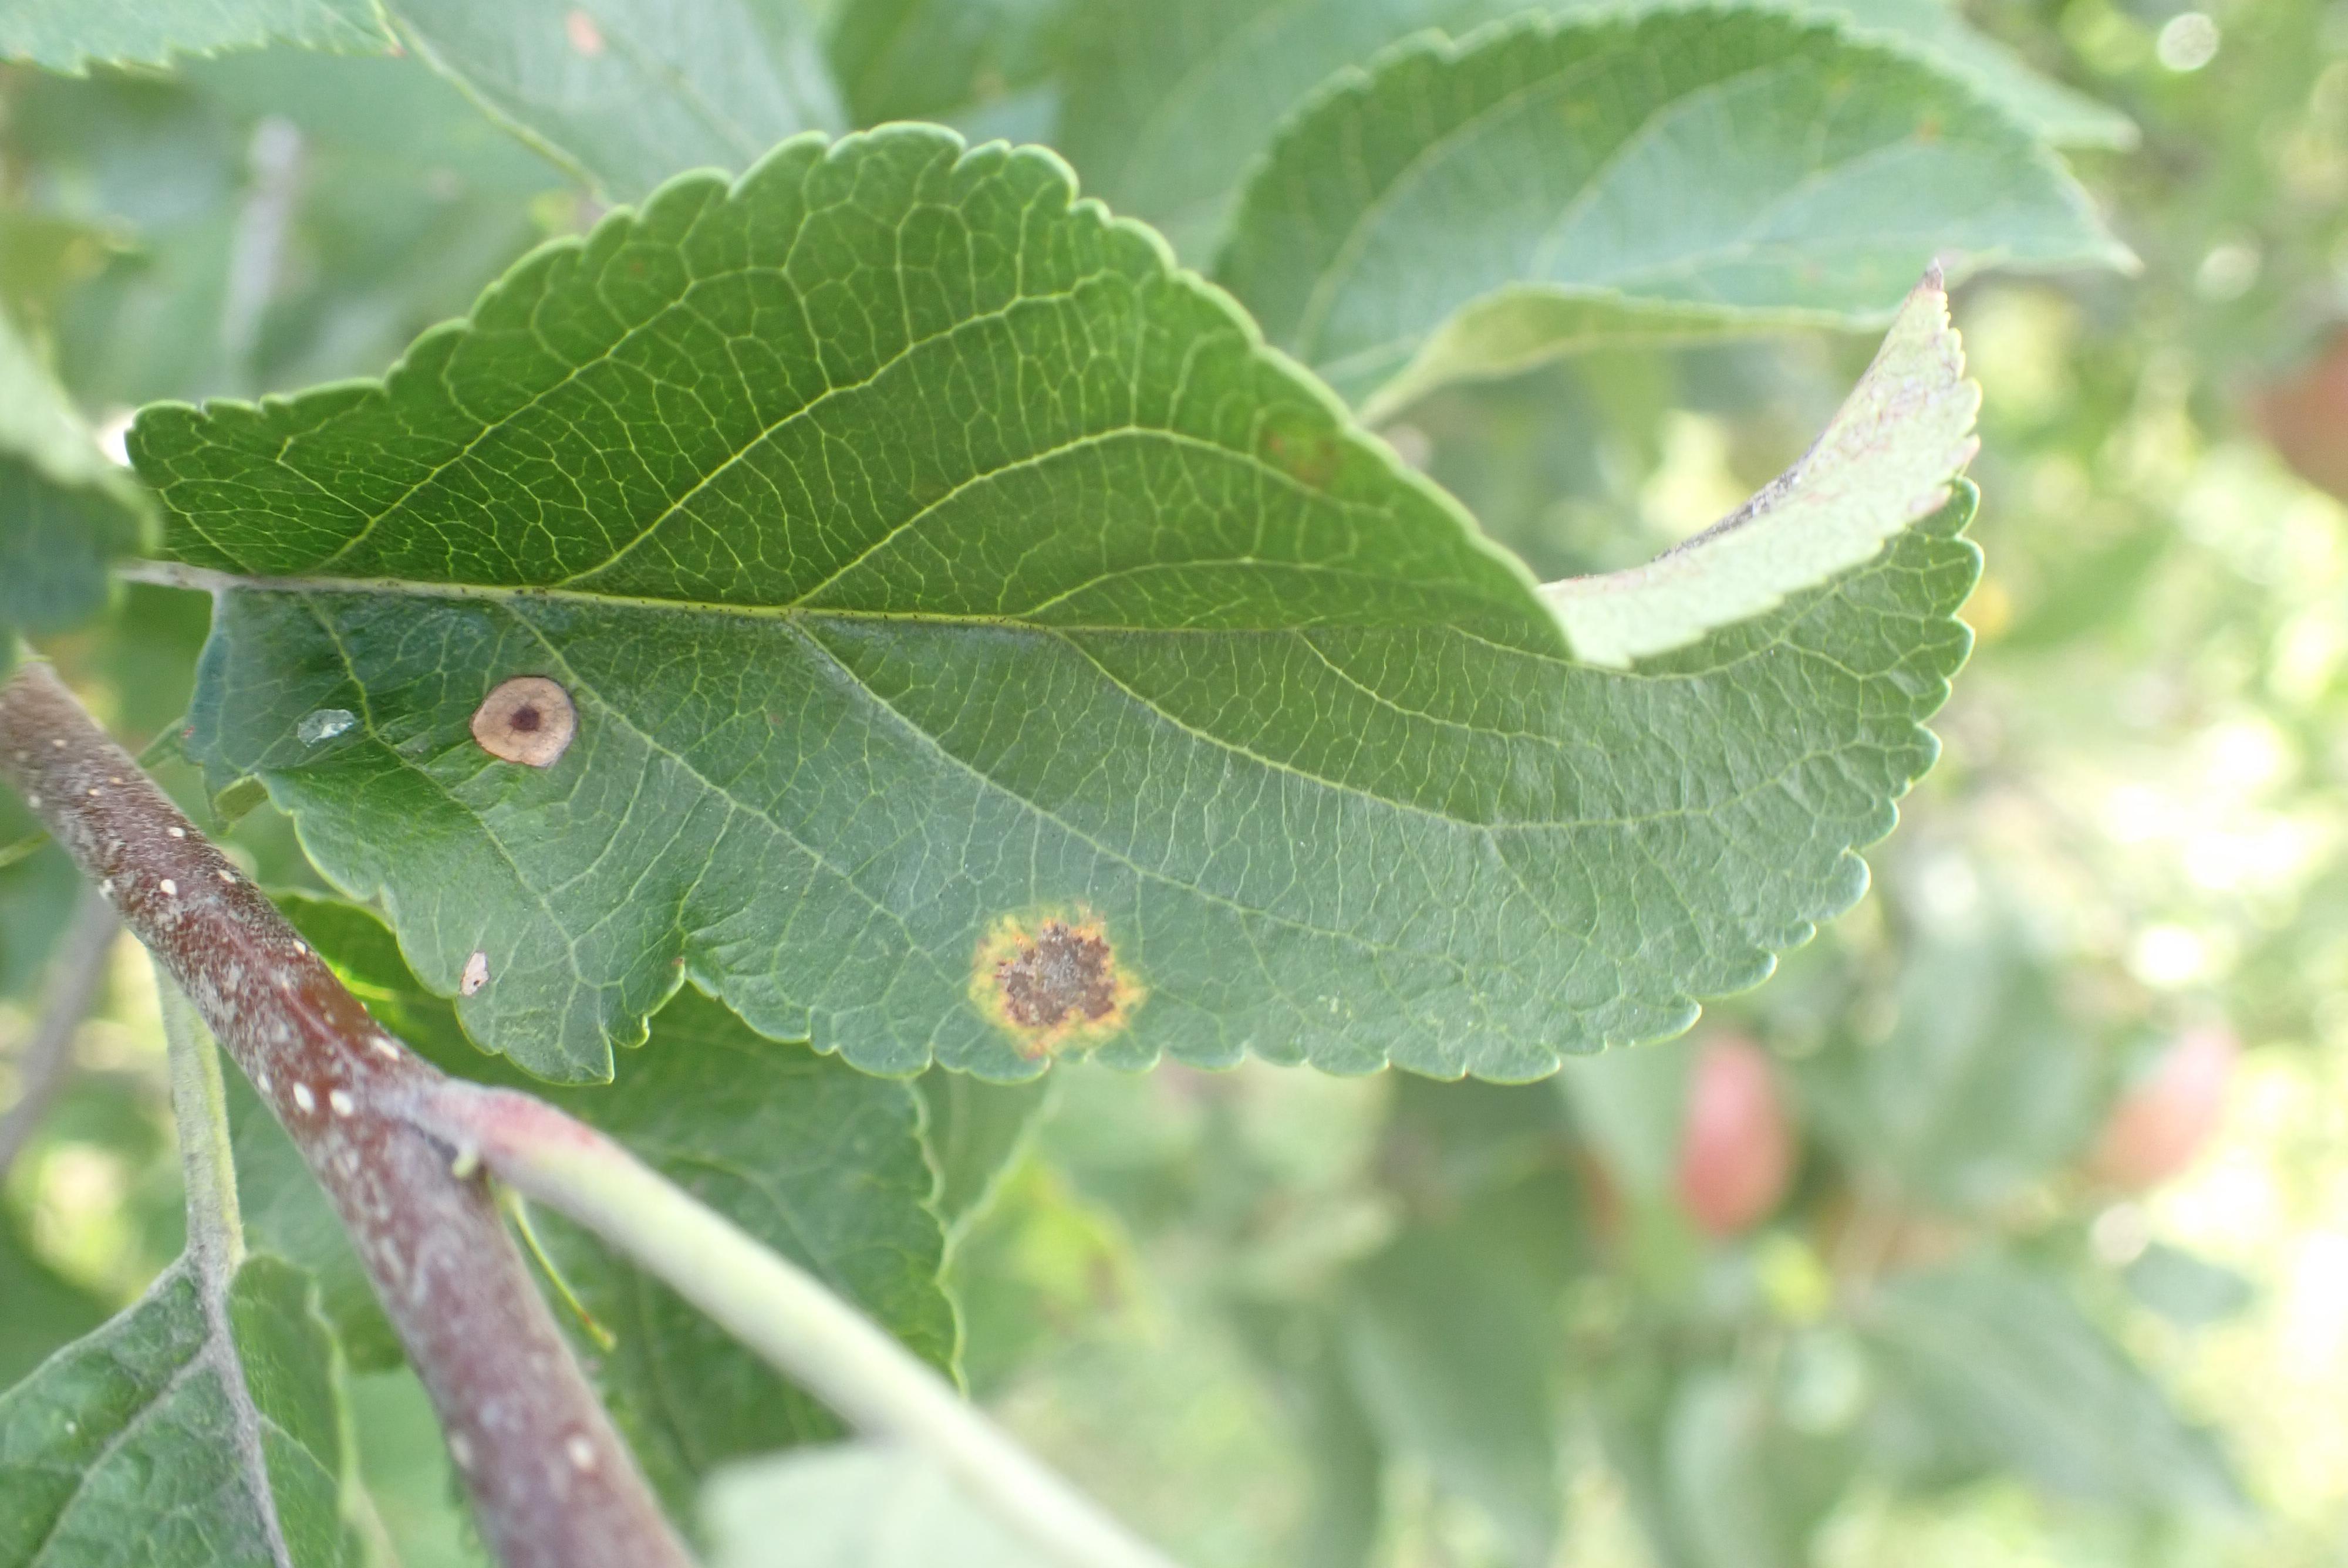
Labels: rust, frog_eye_leaf_spot